Indonesian painting

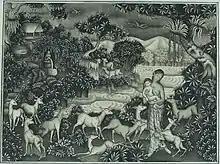
Painting of Indonesian women around the river. Dewa Gedé Raka Toeras (1948)

S. Sudjojono (1913–1986), as the activator of this group, never studied fine arts in Europe at all. The painters who are members of this group include Agus Djaya Suminta, L. Sutioso, Rameli, Abdul Salam, Otto Jaya, S. Sudiarjo, Emiria Sunassa, Saptarita Latif, Herbert Hutagalung, S. Tutur, Hendro Jasmara, and Sutioso.